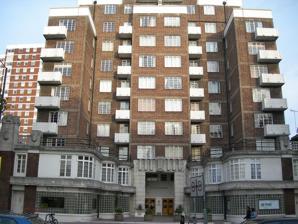
Building: The Grampians, Shepherd's Bush
Country: United Kingdom
Year built: 1937
The Grampians The Grampians is grade II listed apartment building in Hammersmith , London. It was designed by Maurice Webb in the Art Deco style and built between 1935 and 1937 on top of the former route of the Kensington to Richmond LSWR line and opposite of the LSWR Shepherds Bush station which also had a tower block built on top of its site in the mid 1950s. The designs for the block were exhibited at the Royal Academy in 1935. 51°30′09″N 0°13′20″W / 51.5026°N 0.2222°W / 51.5026; -0.2222 References